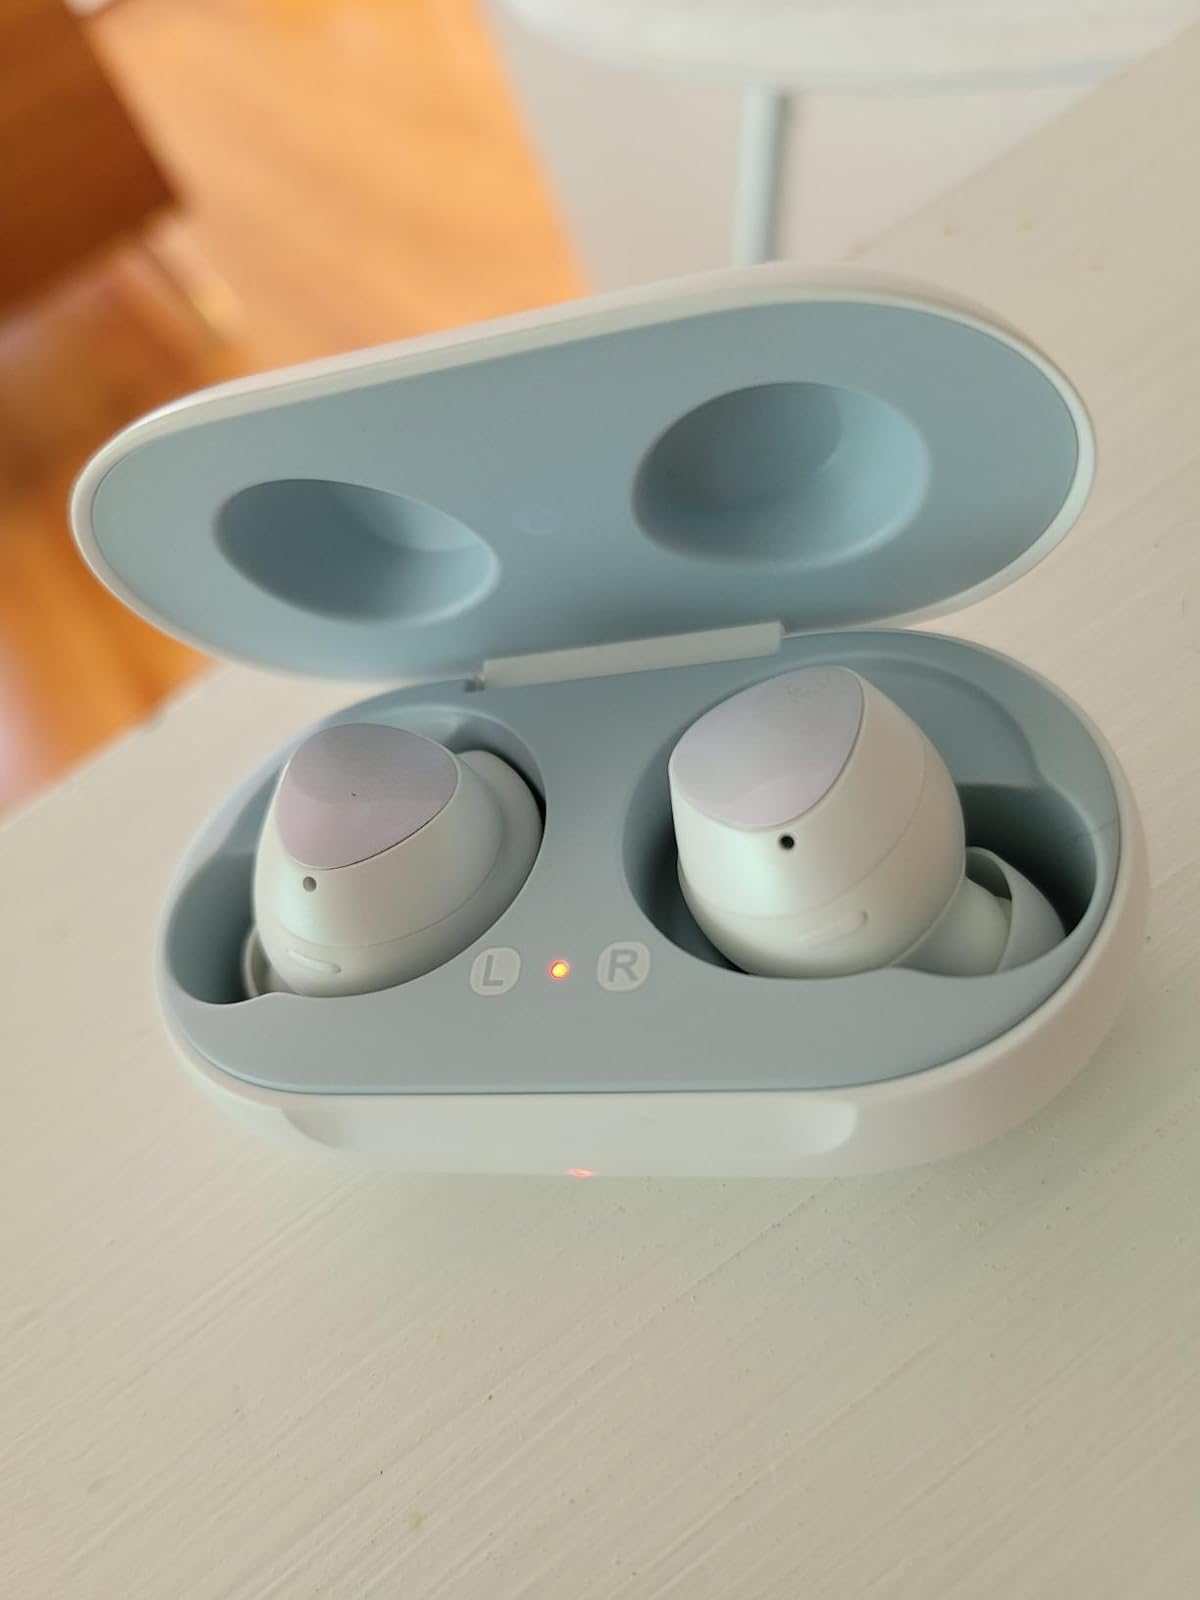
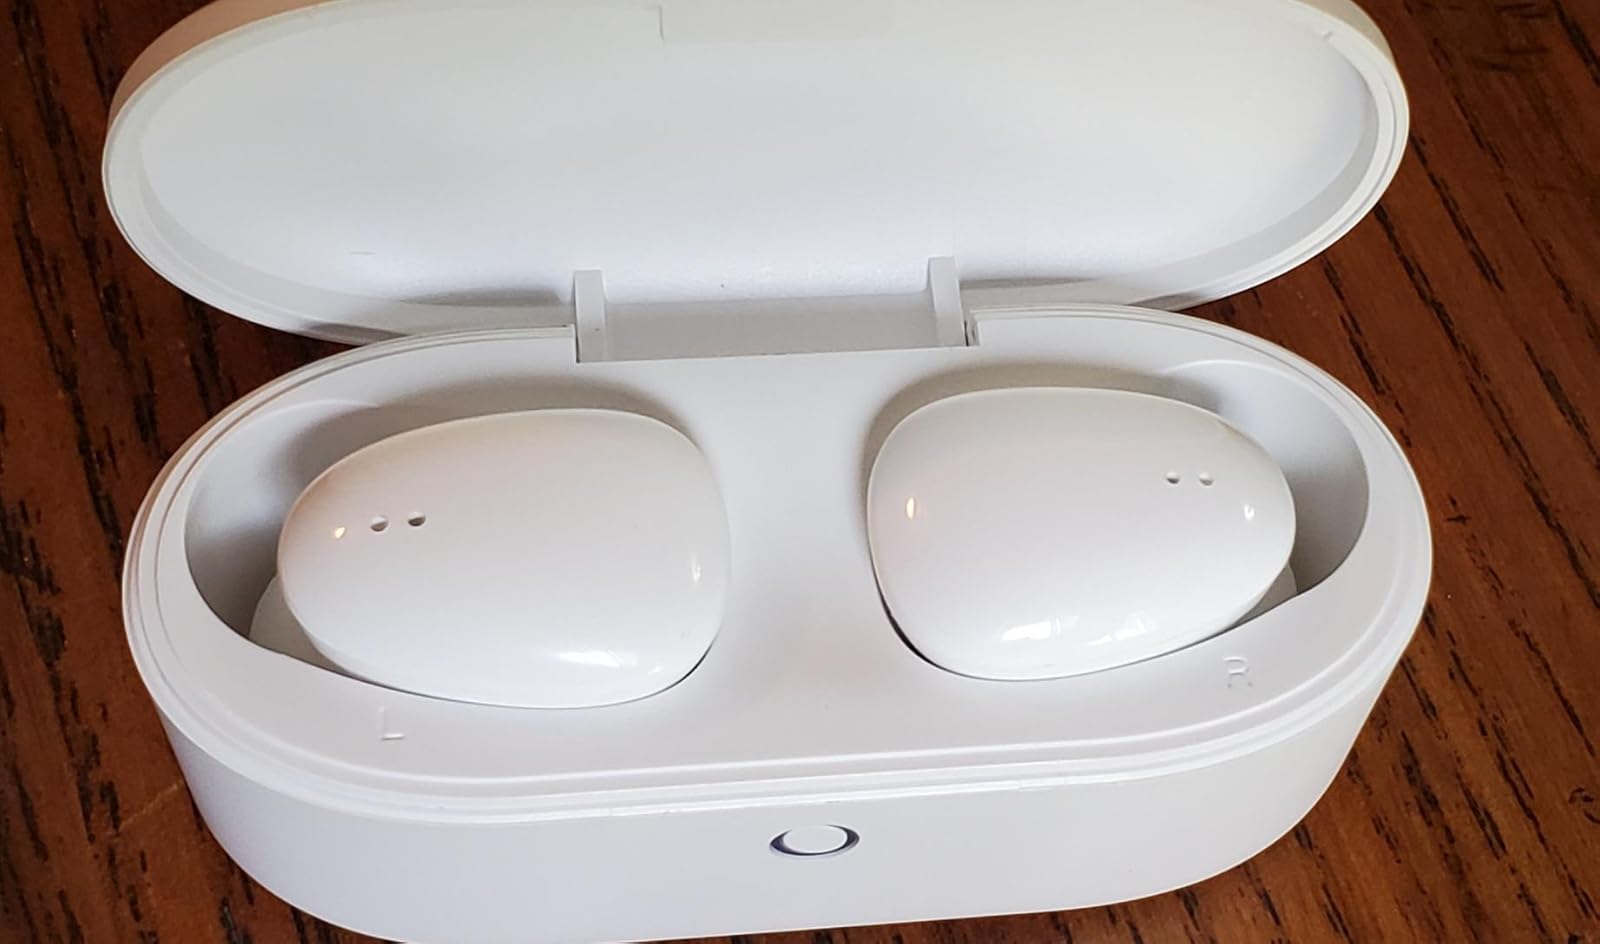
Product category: earbuds
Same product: no